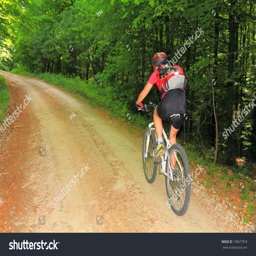
young woman riding a mountain bike on a gravel road through the woods